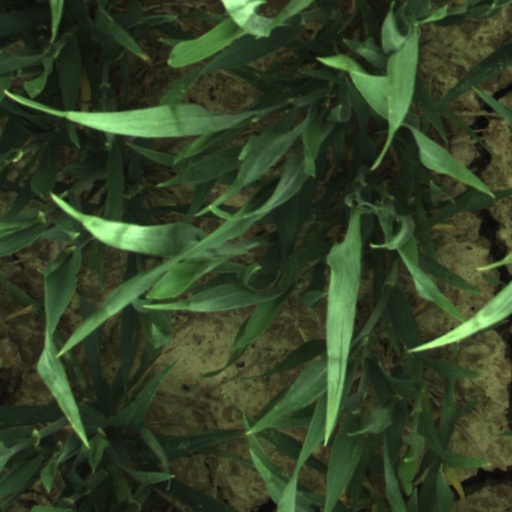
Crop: wheat